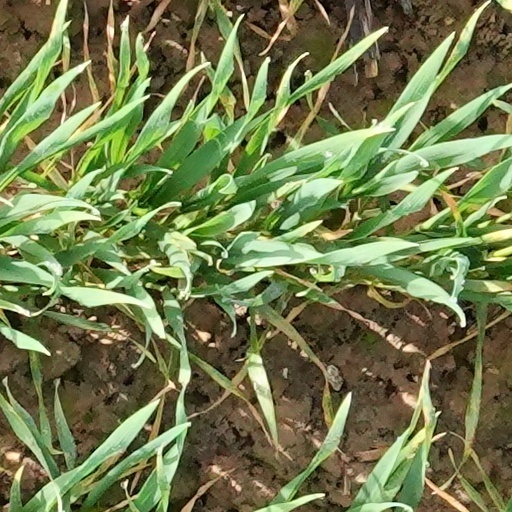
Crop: wheat